American Shakespeare Center

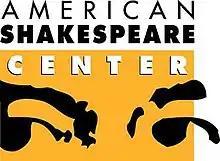

The American Shakespeare Center (ASC) is a regional theatre company located in Staunton, Virginia, that focuses on the plays of William Shakespeare; his contemporaries Ben Jonson, Beaumont and Fletcher, Christopher Marlowe; and works related to Shakespeare, like James Goldman's "The Lion in Winter" and Bob Carlton's "Return to the Forbidden Planet."